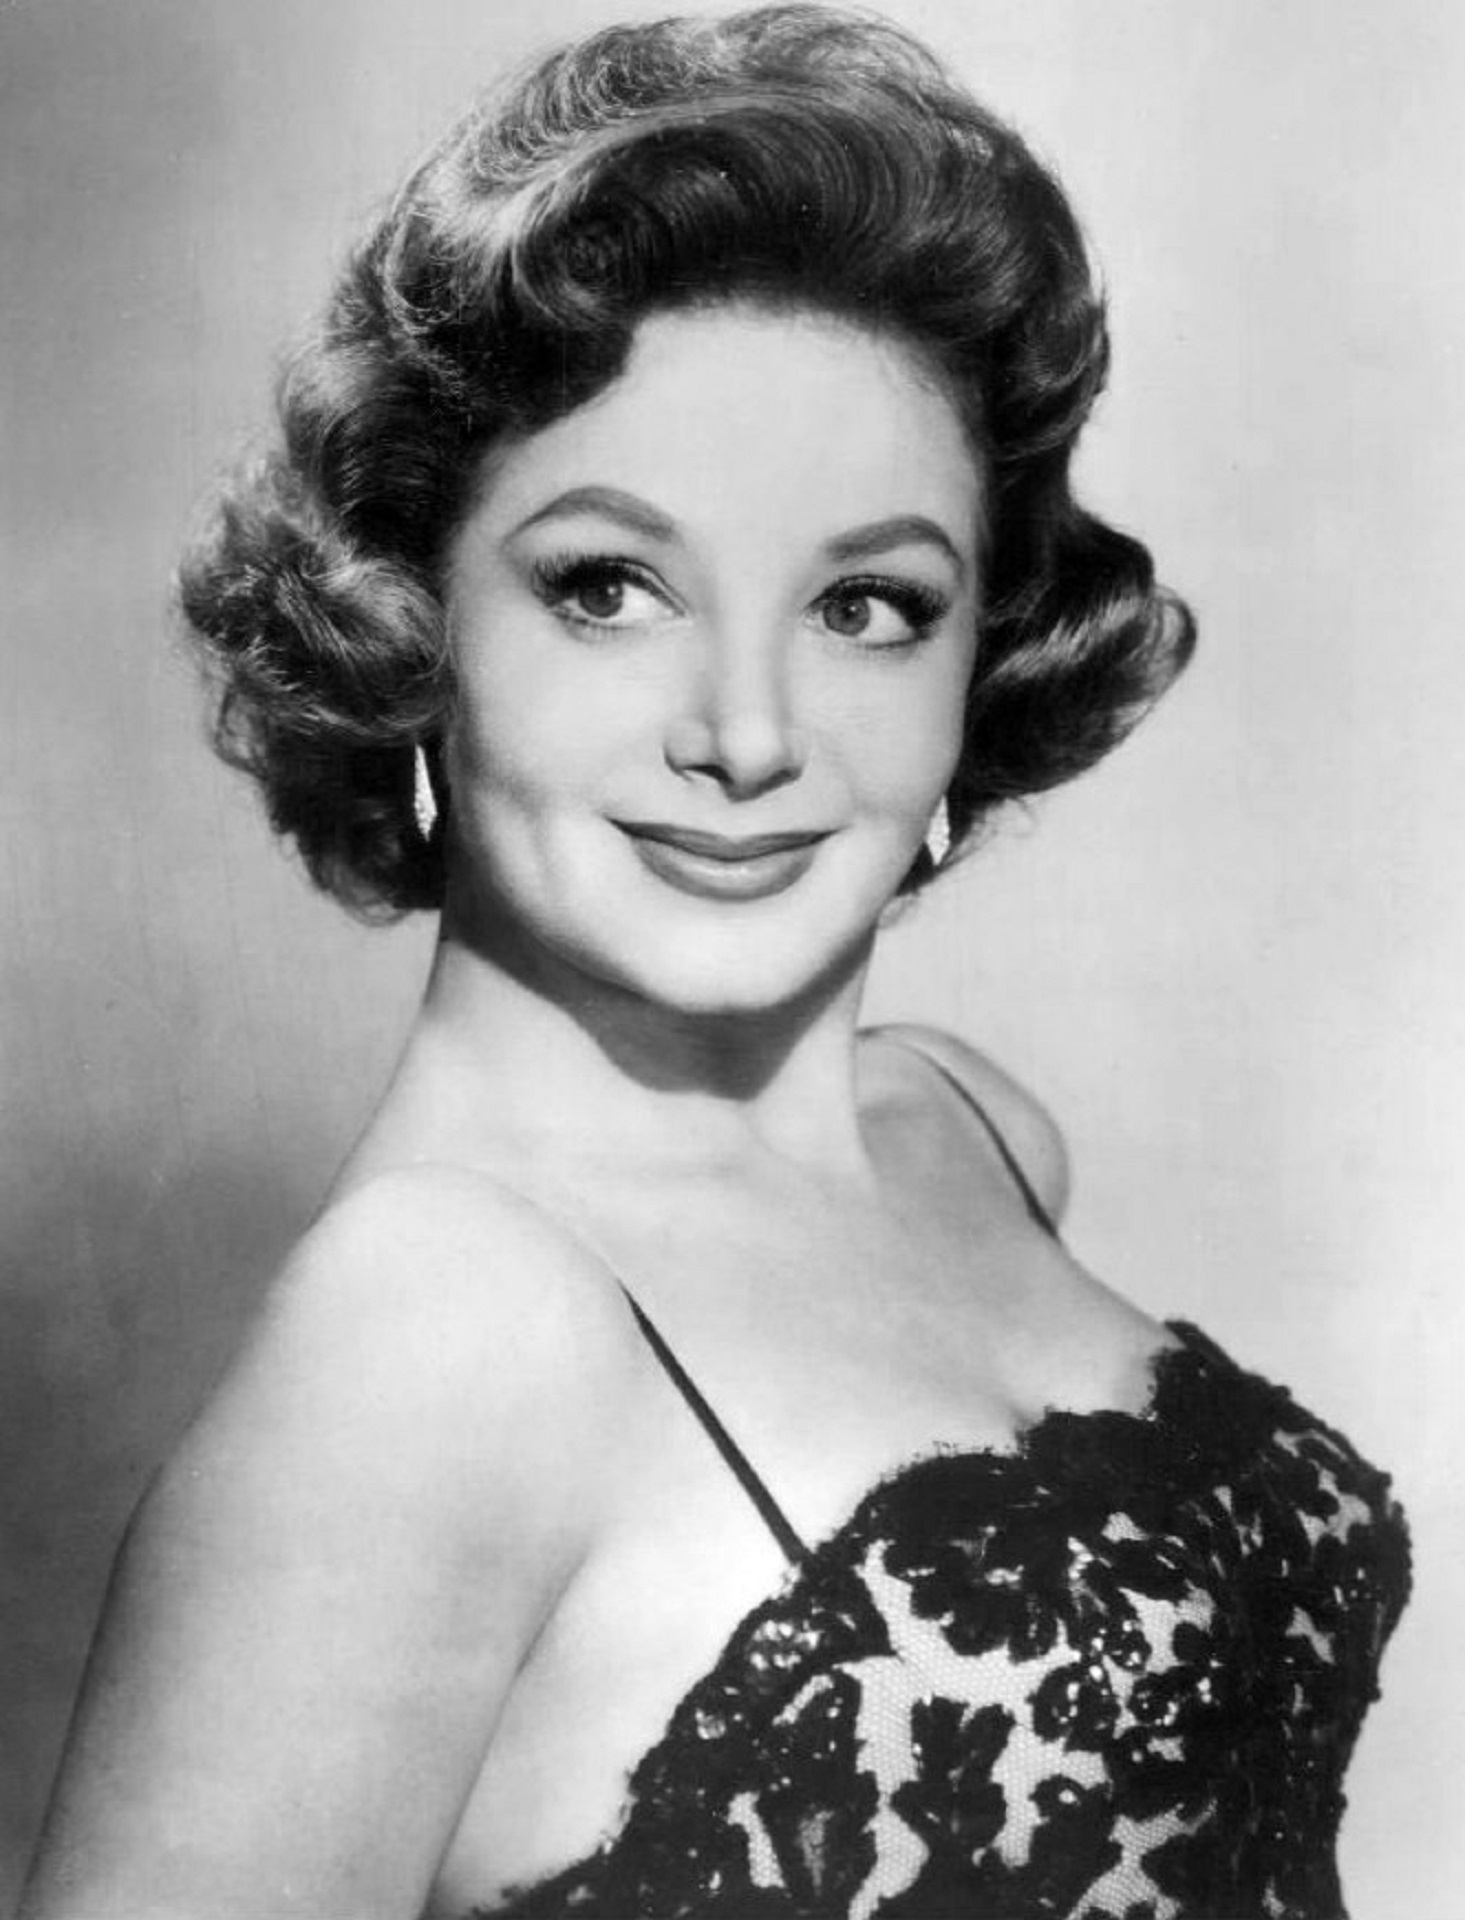
person, black and white, hair, photography, film, hollywood, portrait, model, television, tv, monochrome, hairstyle, long hair, face, drawing, beauty, cinema, movies, actress, sitcom, photo shoot, monochrome photography, portrait photography, art model, supermodel, motion pictures, cara williams, pete and gladys